Tartan

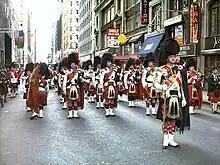
Mystic Highland Pipe Band at Tartan Day parade, New York City, 2002

This heavy promotion for decades of the clan-tartans idea has been described as "inciting a rush to lay claim to the tartan to which one's family was 'entitled. Other 19th-century clan-tartan works followed. Logan (by then president of the Highland Society of London) returned, with illustrator Robert Ranald McIan, with "The Clans of the Scottish Highlands" in several volumes 1843–1849, which had inconsistently hand-coloured portraits of chiefs in clan tartans, which he stated were "acknowledged by the present chiefs and clans". "The Clans of the Highlands of Scotland" in 1850 by Thomas Smibert drew heavily on Wilsons' patterns and on Logan. In the same year, "Authenticated Tartans of the Clans and Families of Scotland" by William & Andrew Smith was based on trade sources such as Wilsons, competing mill Romanes & Paterson of Edinburgh, and army clothier George Hunter's pre-1822 collection of setts (and some consultation with historian W. F. Skene). Also in 1850, Gen. James Browne published "History of the Highlands and the Highland Clans", another "Vestiarium" knock-off.